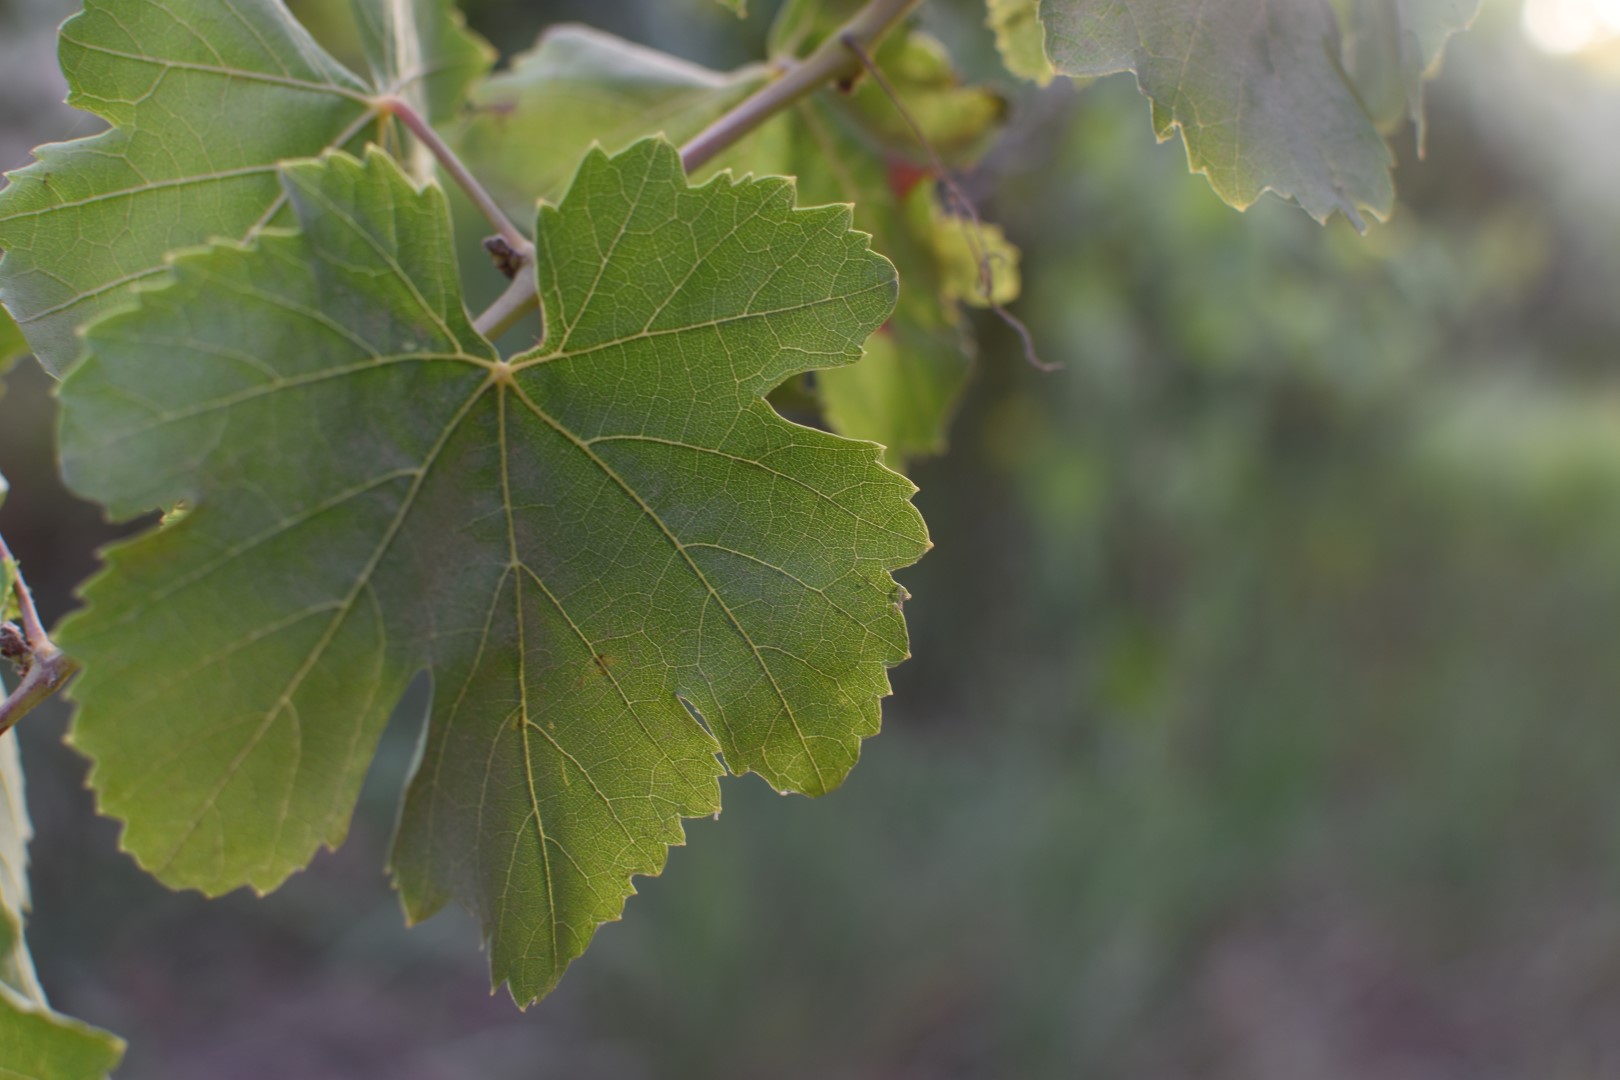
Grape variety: Thompson Seedless